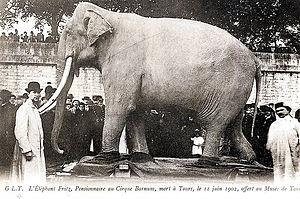
Légende
Fritz l'éléphant, né dans les années 1820 en Asie et mort le 11 juin 1902 à Tours, en France, est un Éléphant d'Asie qui appartenait et était exploité par la compagnie américaine de cirque Barnum & Bailey.